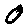
Label: 0